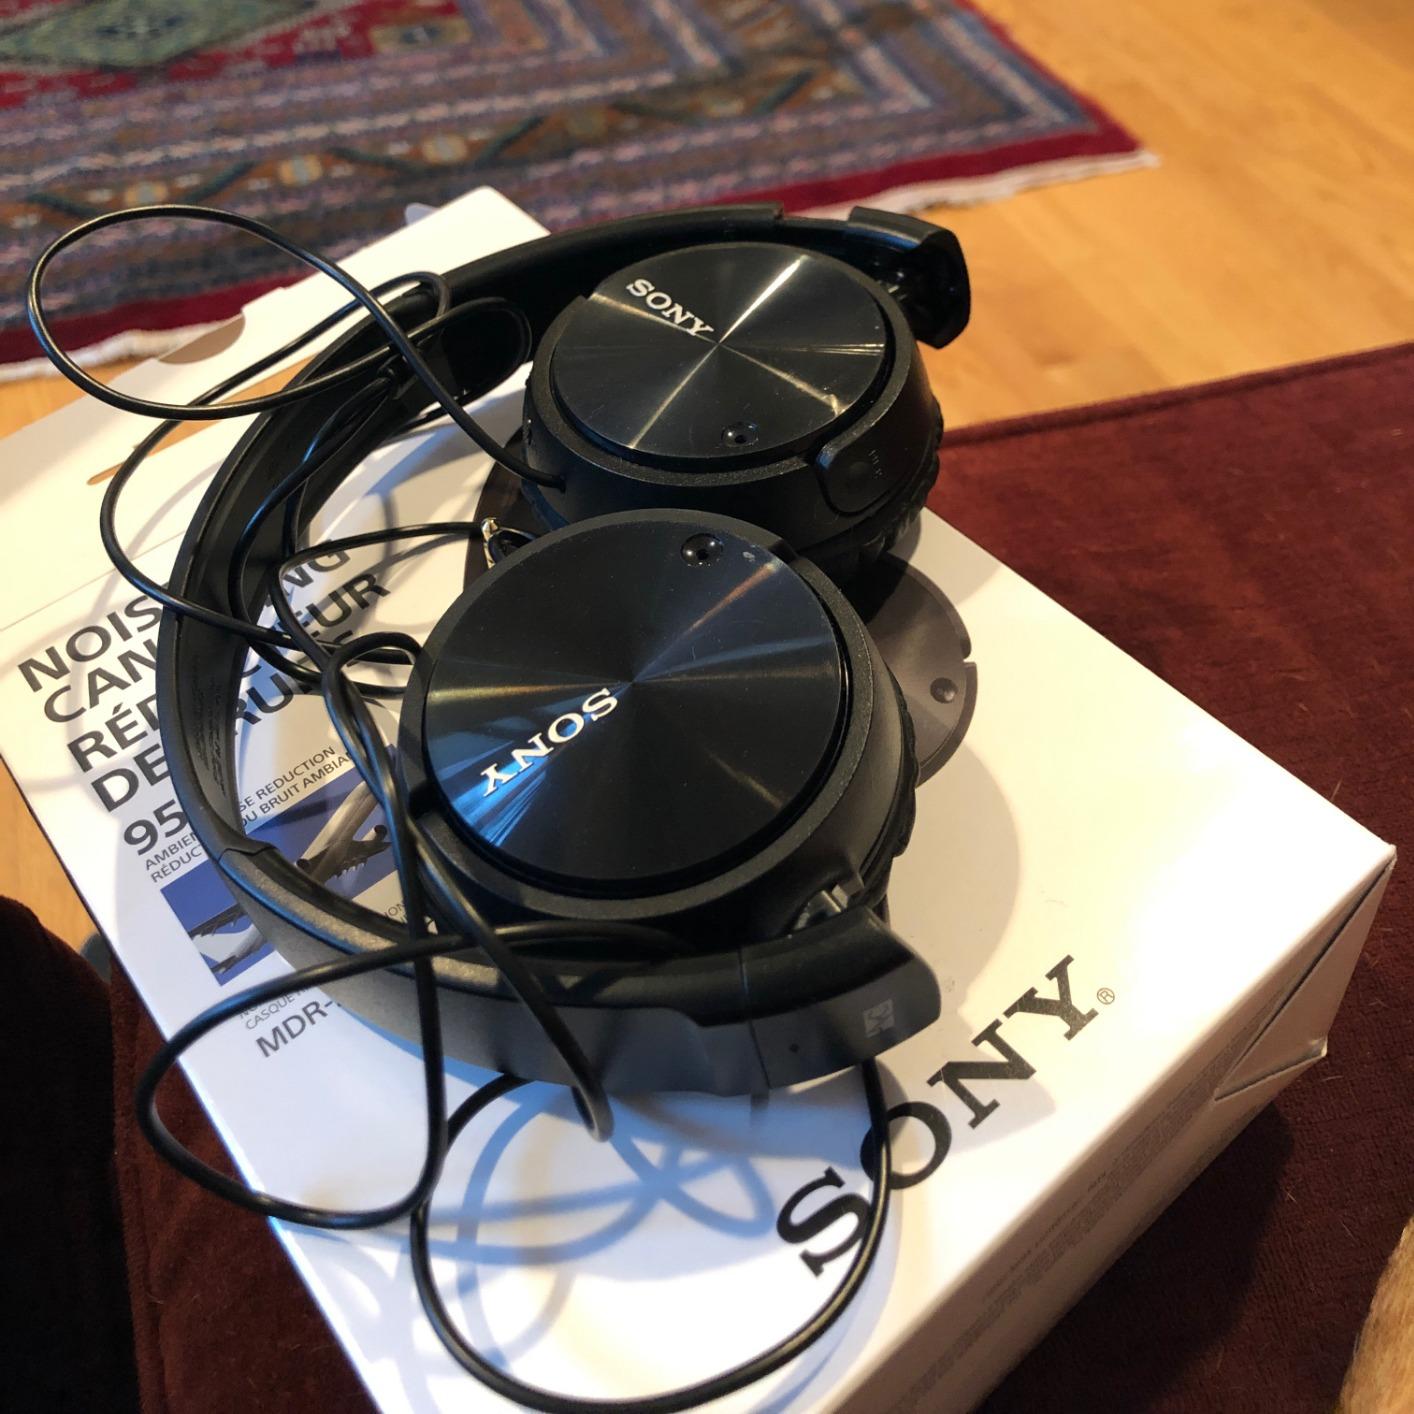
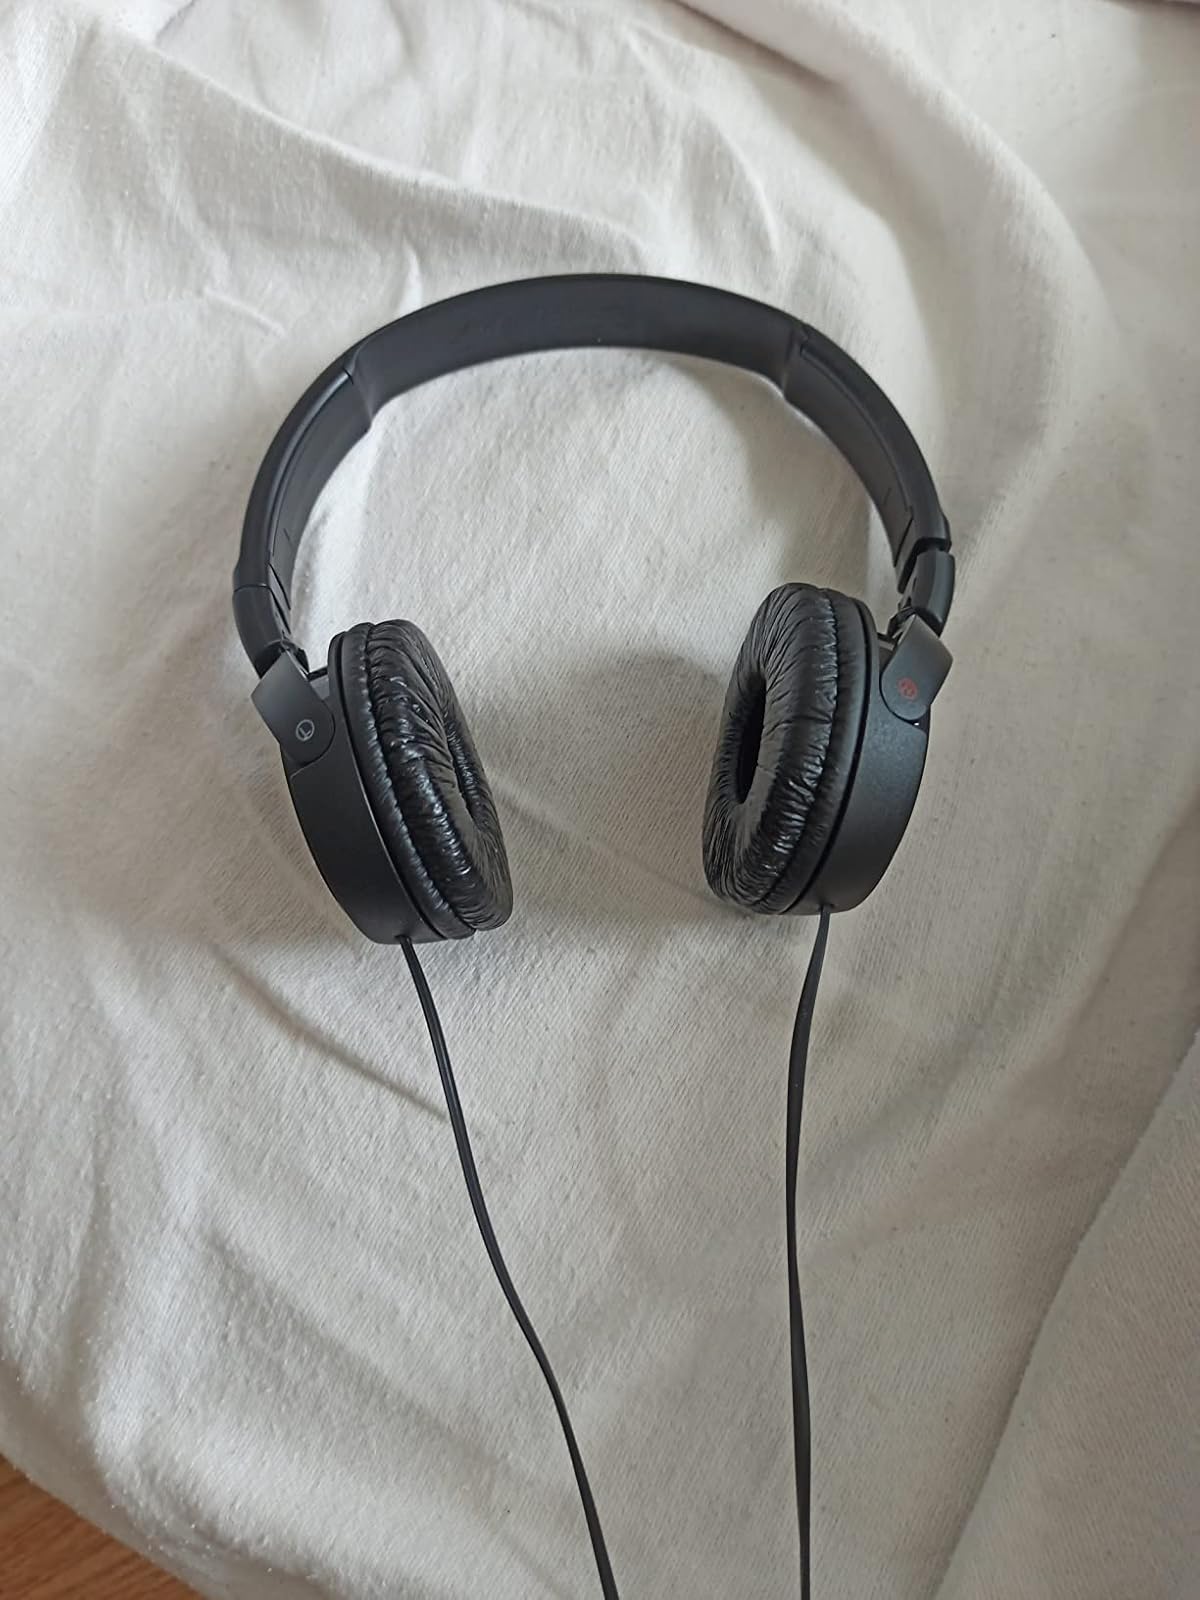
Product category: headphones
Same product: yes